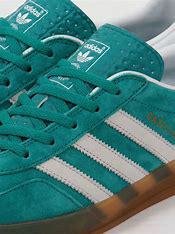
Brand: Adidas
Model: Gazelle Indoor